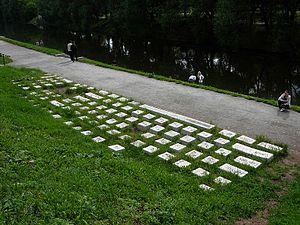
Clavier est une sculpture monumentale, créée par Anatoly Viatkine en 2005 à Iekaterinbourg, en Russie.
Iekaterinbourg ou Ekaterinbourg est une ville de Russie, en Sibérie occidentale. Arrosée par l’Isset, un affluent de la Tobol, elle est la capitale administrative de l'oblast de Sverdlovsk, dans l'Oural. À l'époque soviétique, elle s'appelait Sverdlovsk. Avec une population de 1 444 439 habitants en 2016, elle est la quatrième ville de Russie, derrière Moscou, Saint-Pétersbourg et Novossibirsk. C'est le principal centre culturel et industriel de l'oblast.